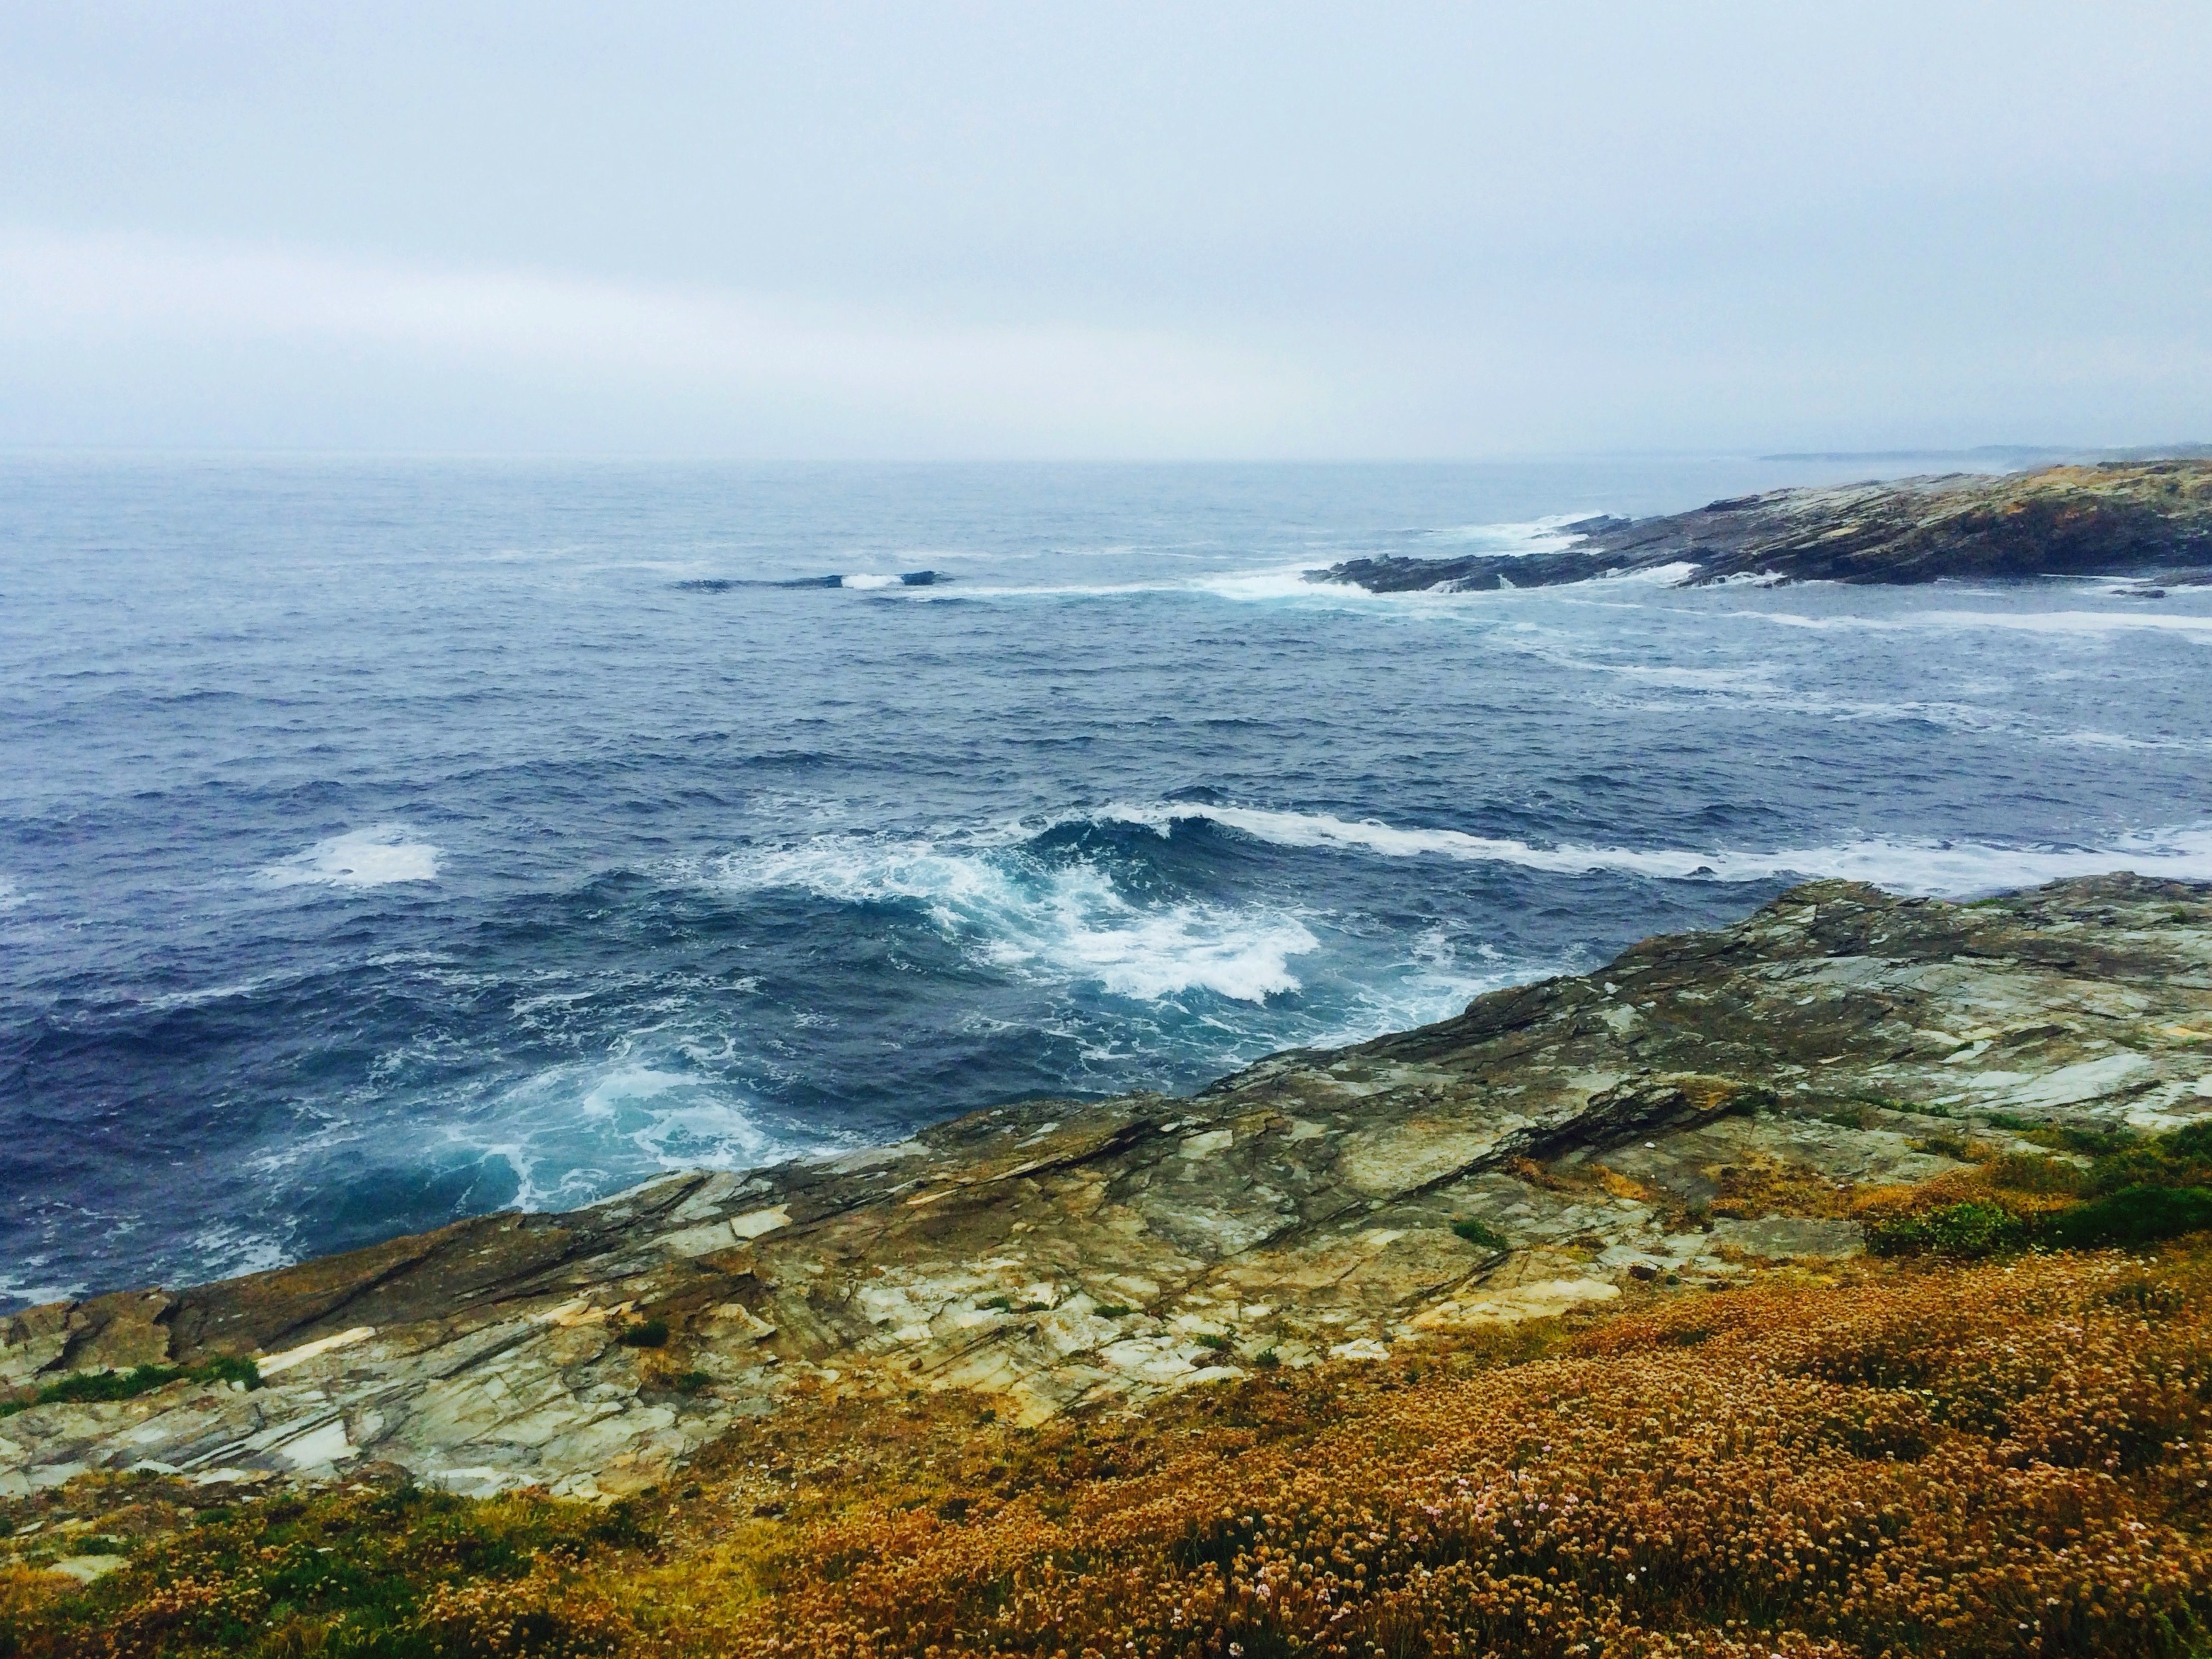
beach, landscape, sea, coast, rock, ocean, horizon, shore, wave, cliff, cove, bay, terrain, body of water, cape, landform, wind wave